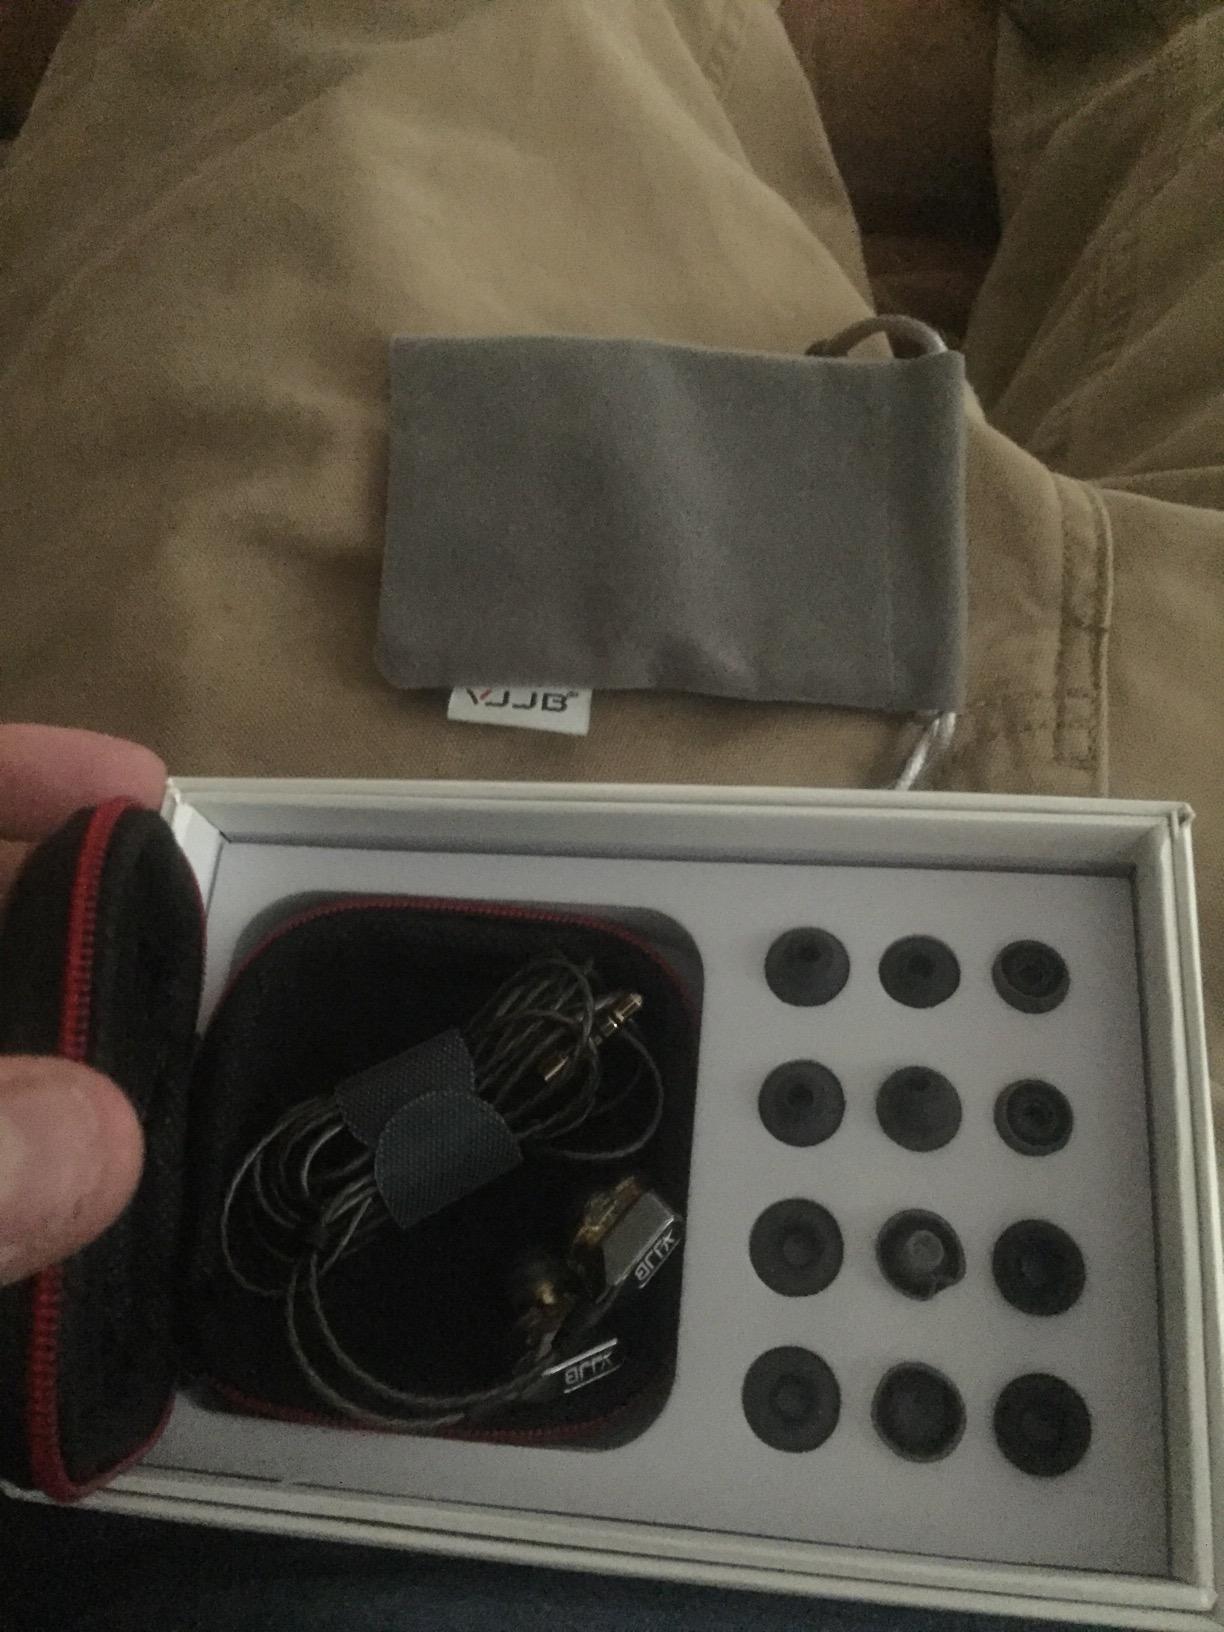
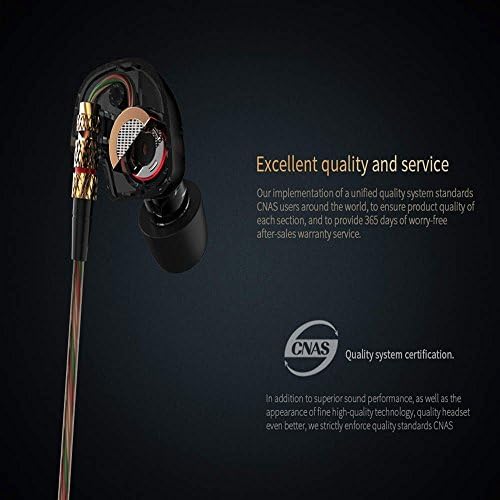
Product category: headphones
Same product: no